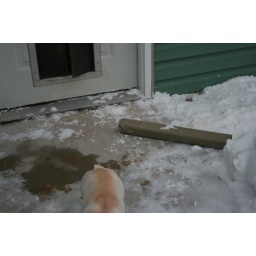
Fanny and Bunny pulled the downspout off of the house and tried to bring it in through the dog door.